Span (unit)

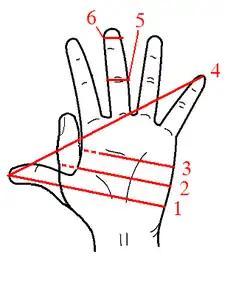
Some hand-based measurements, including the great span (4)

A span is the distance measured by a human hand, from the tip of the thumb to the tip of the little finger. In ancient times, a span was considered to be half a cubit. Sometimes the distinction is made between the great span or full span (thumb to little finger) and little span or short span (thumb to index finger, or index finger to little finger).